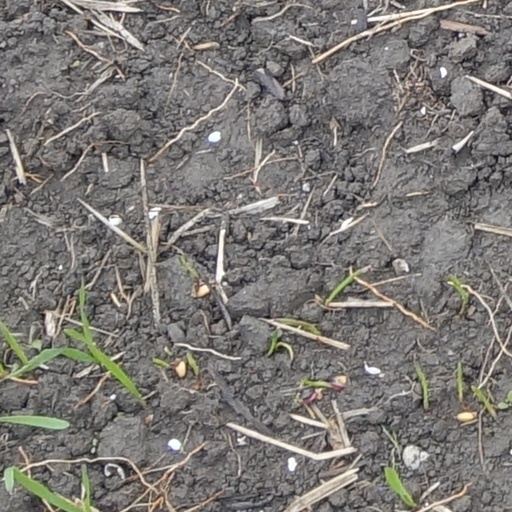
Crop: wheat